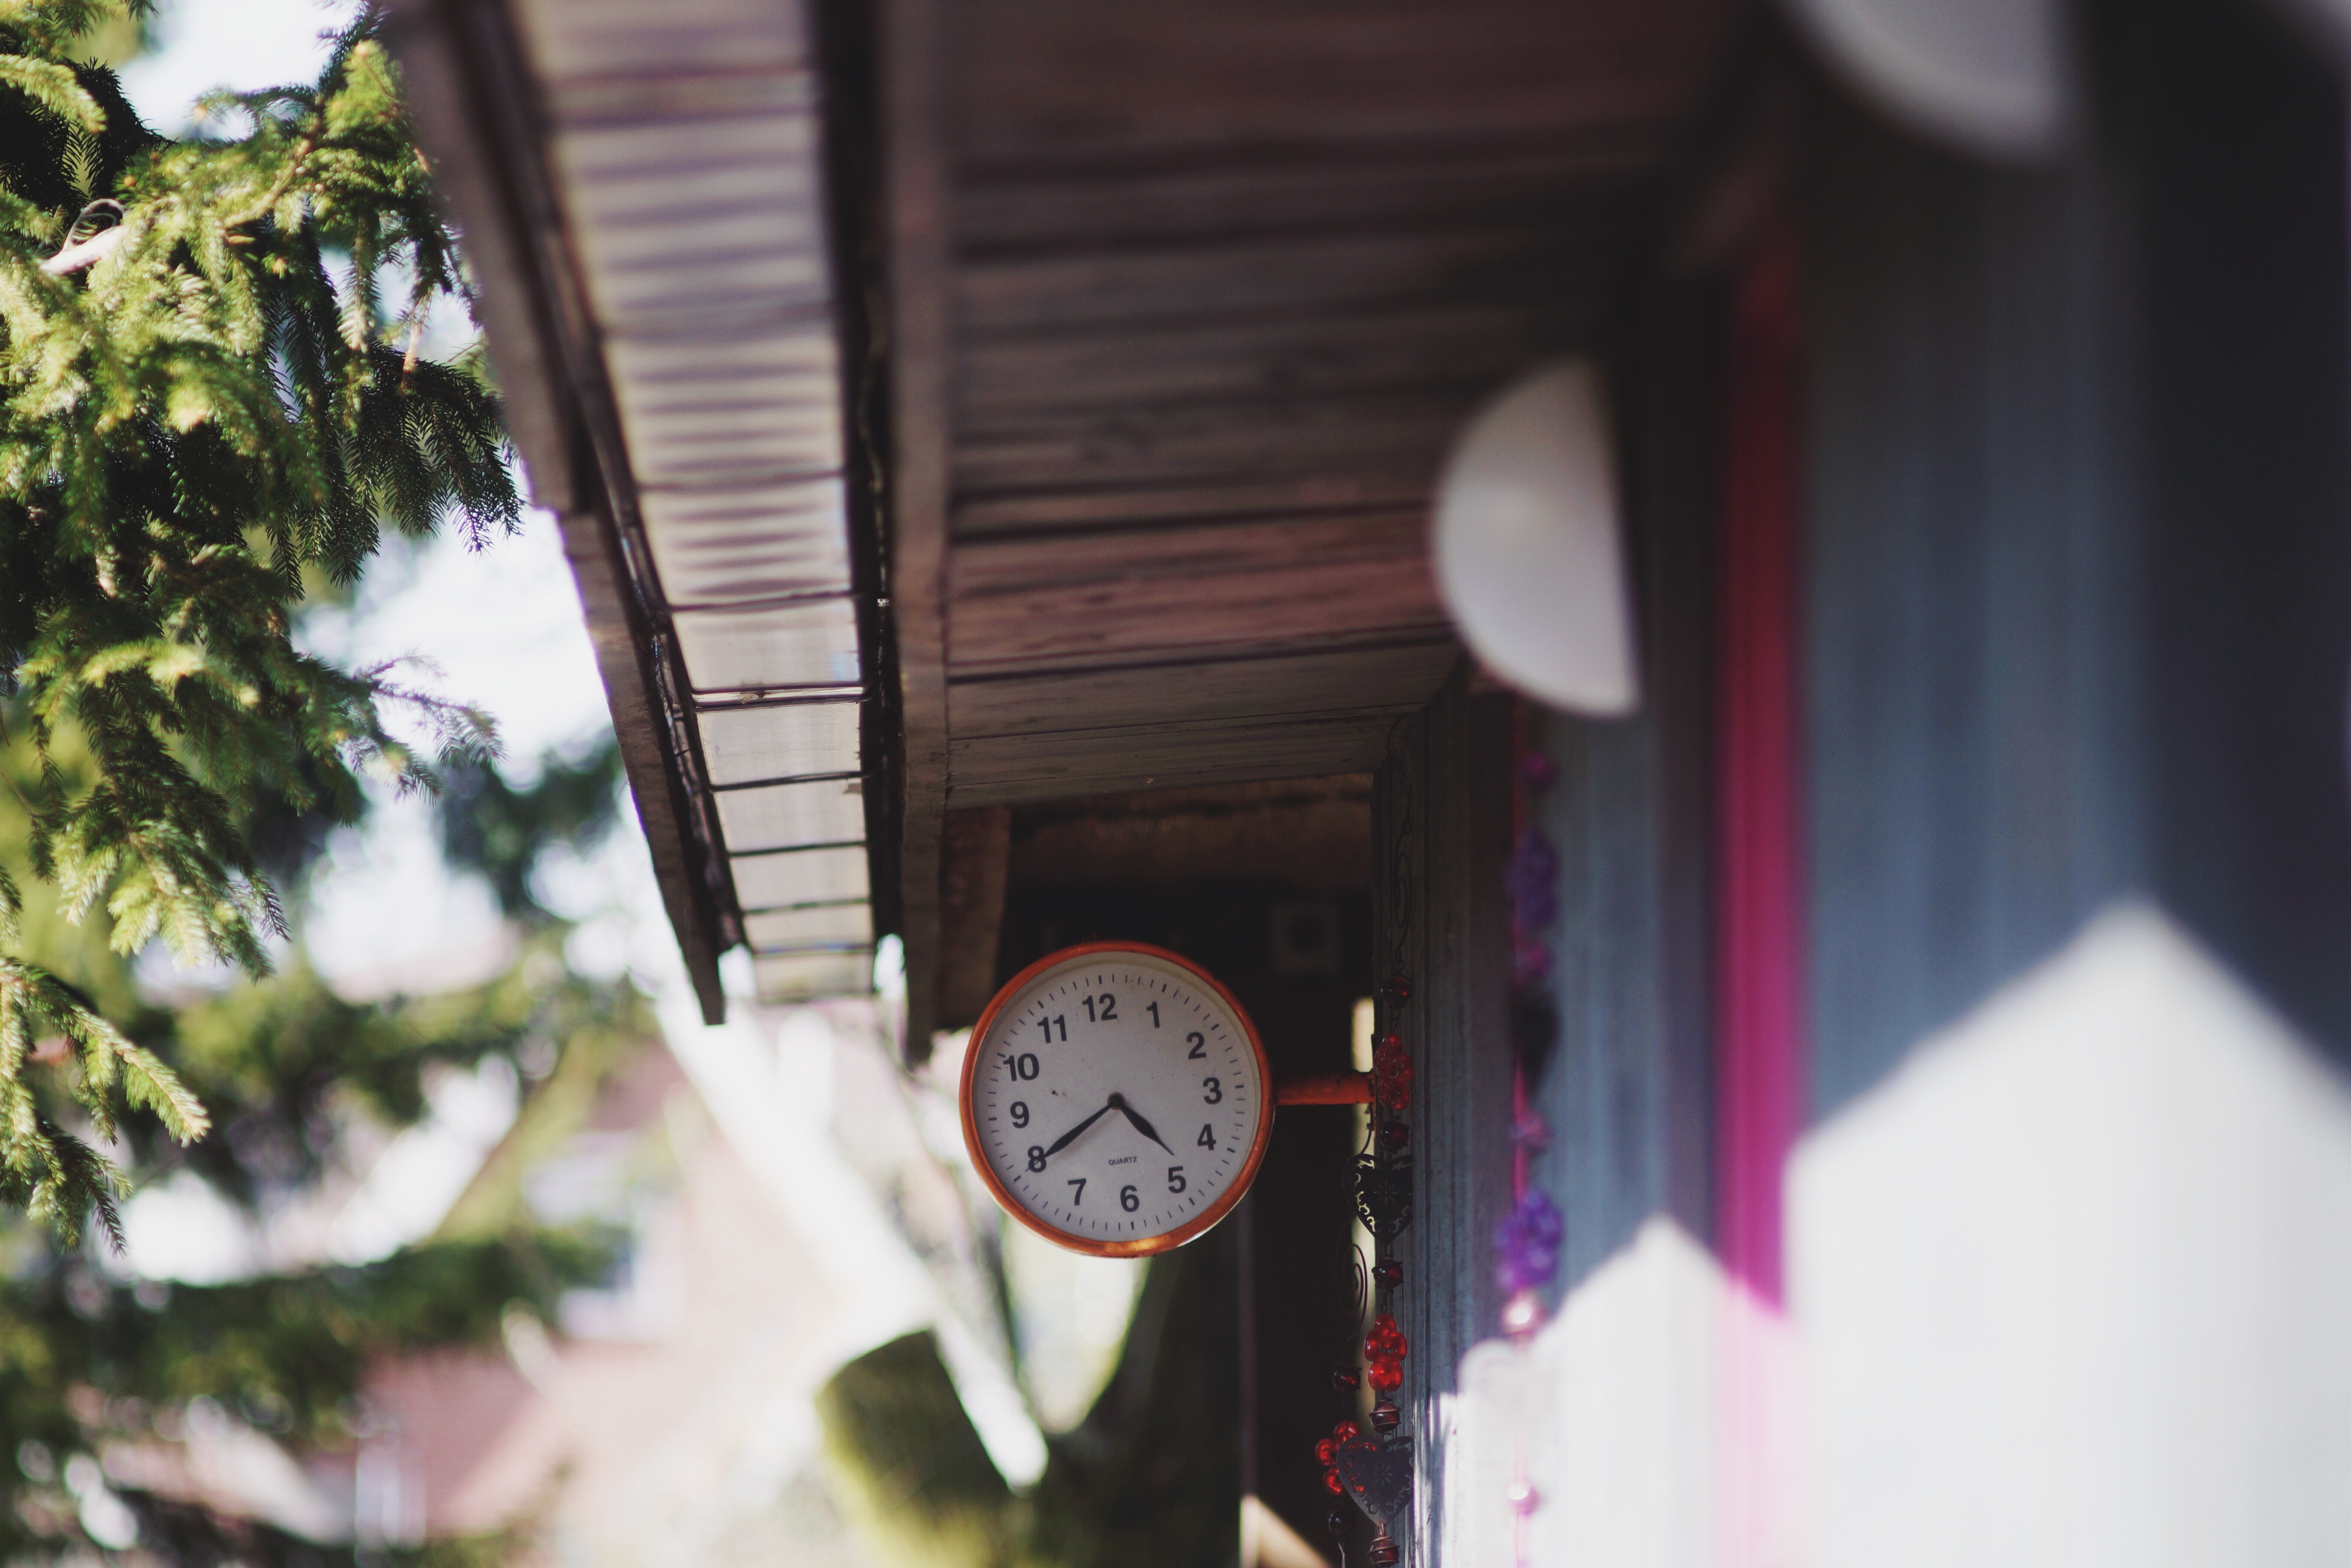
color, photograph